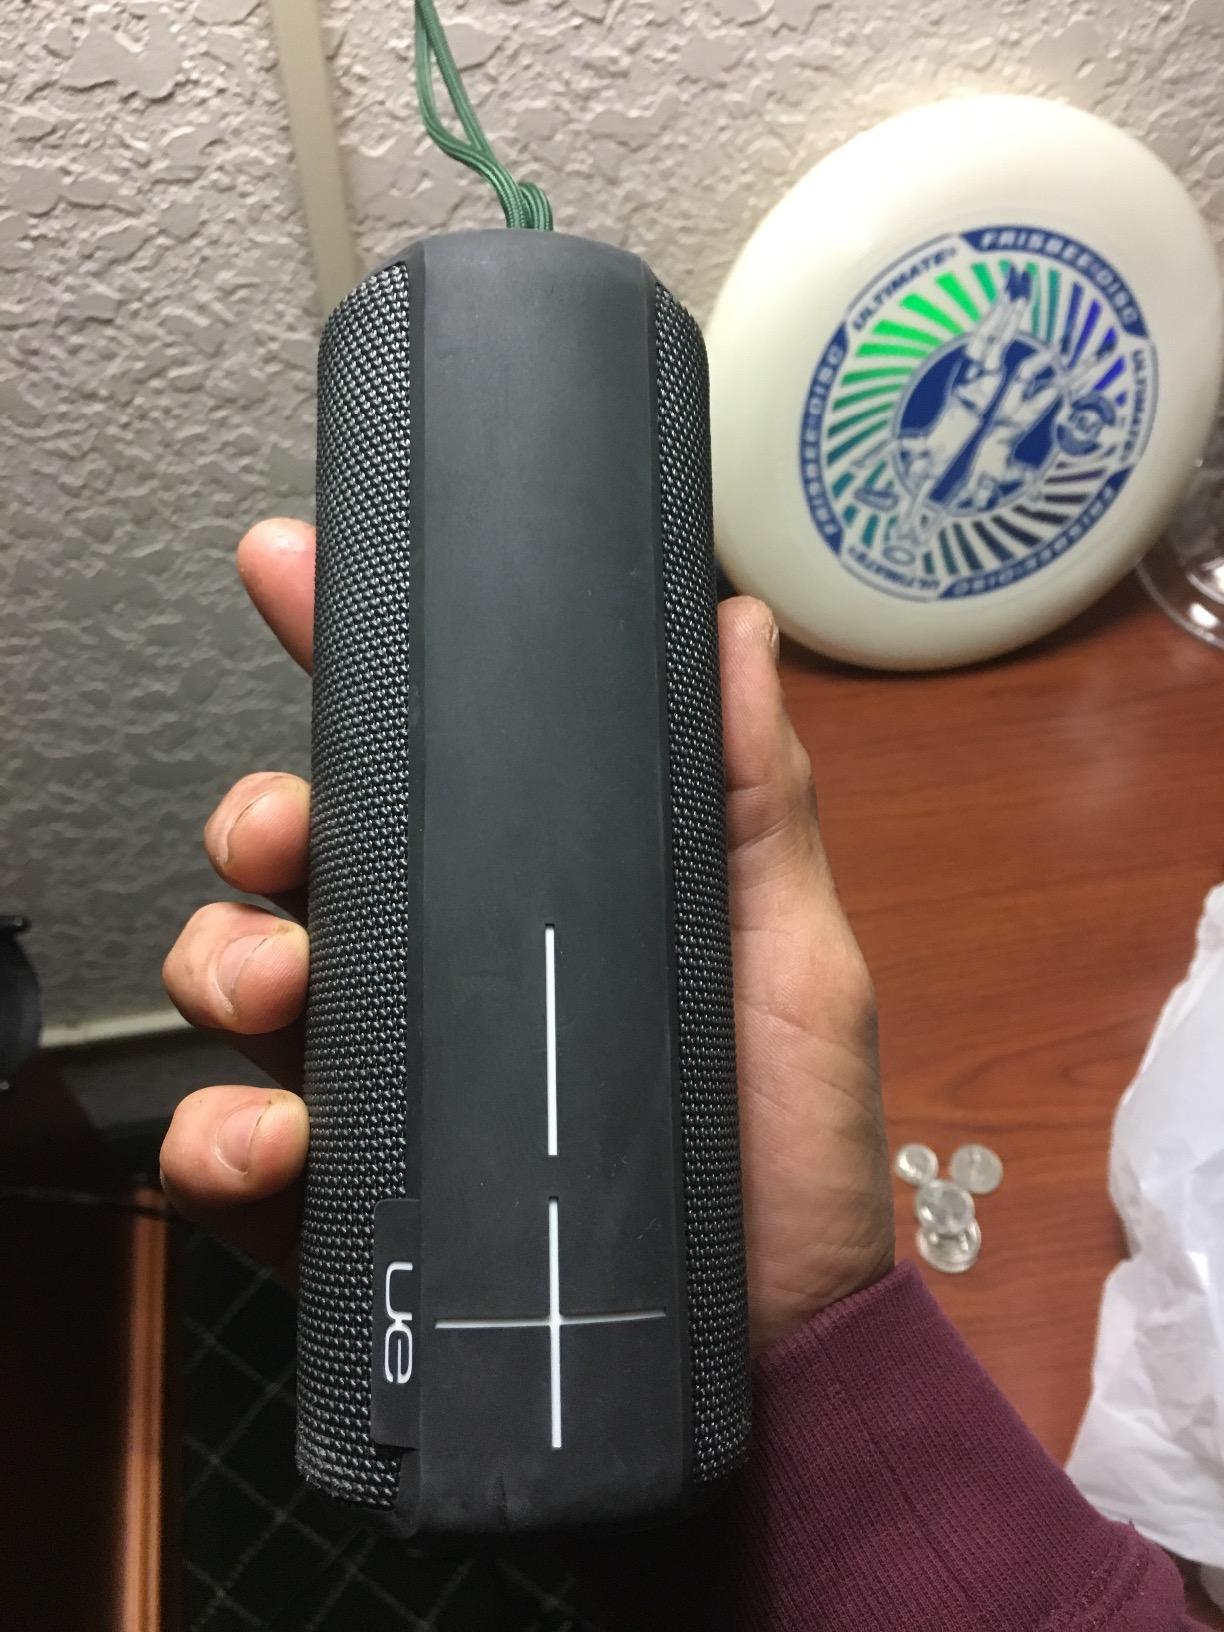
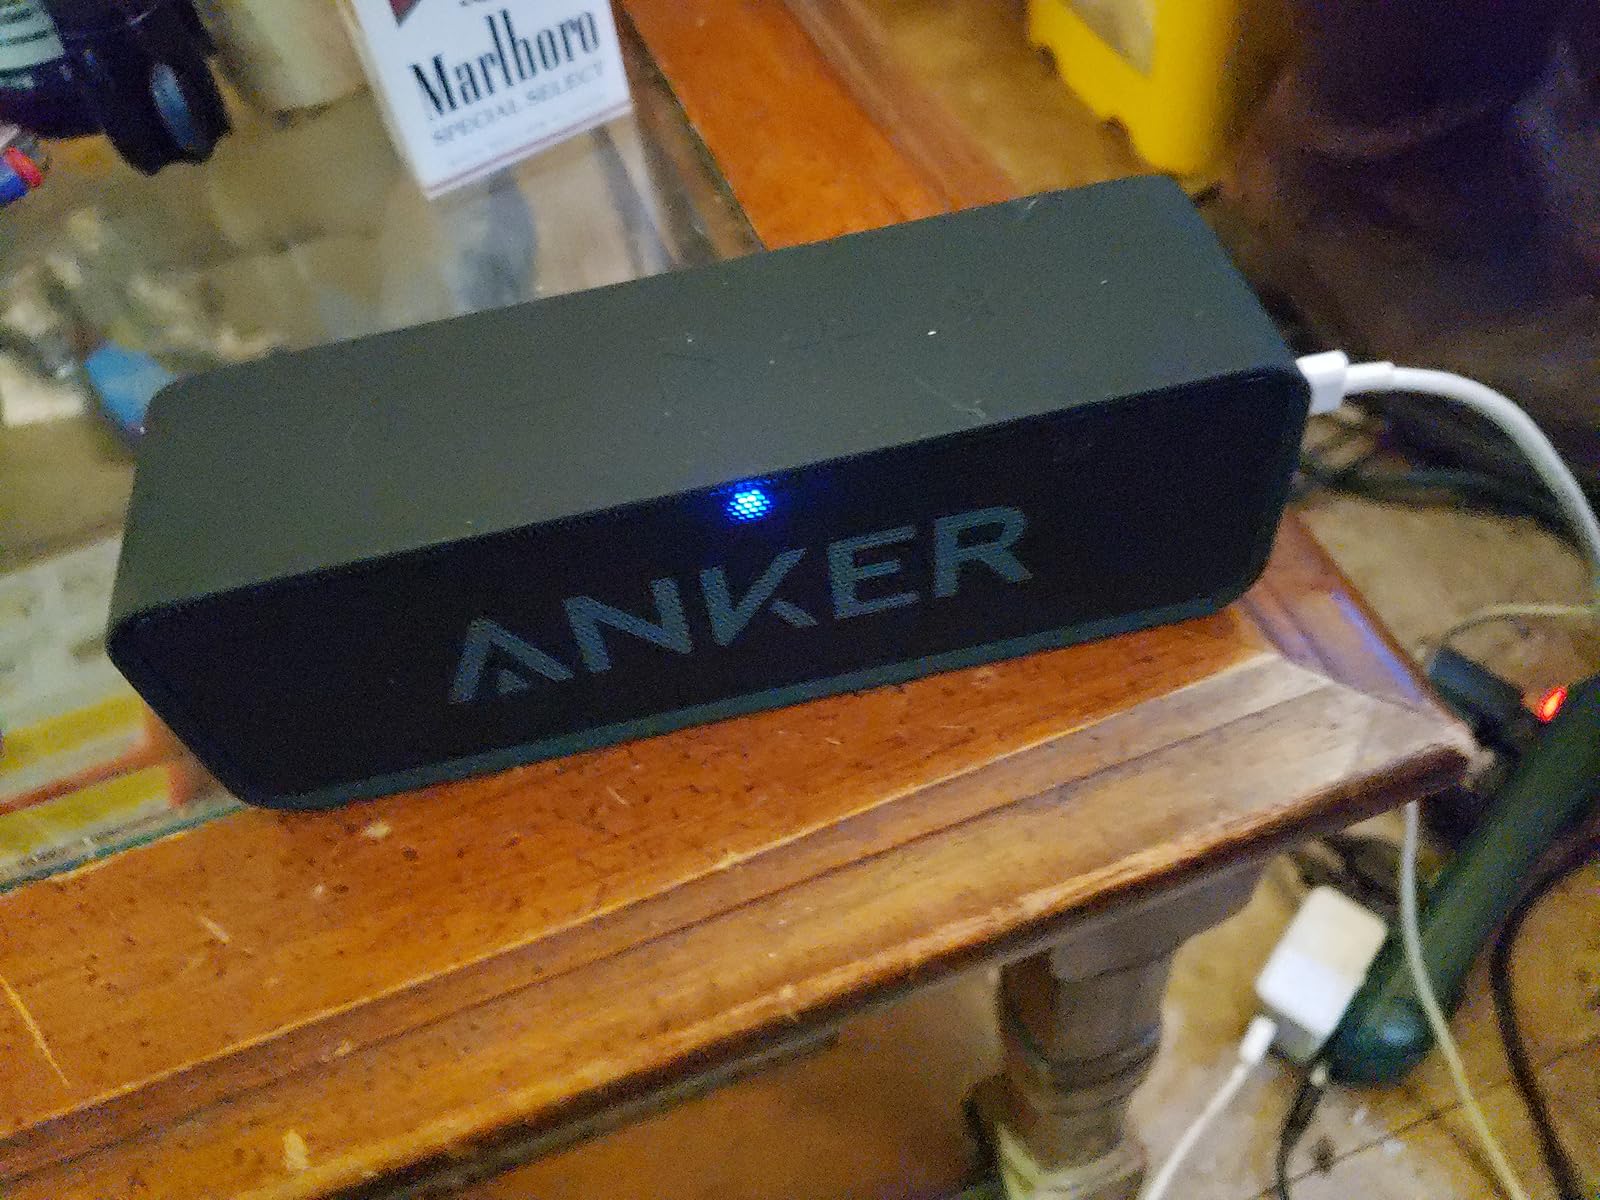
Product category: speaker
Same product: no